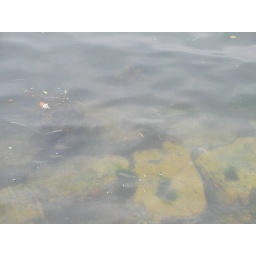
Fish in dirty water